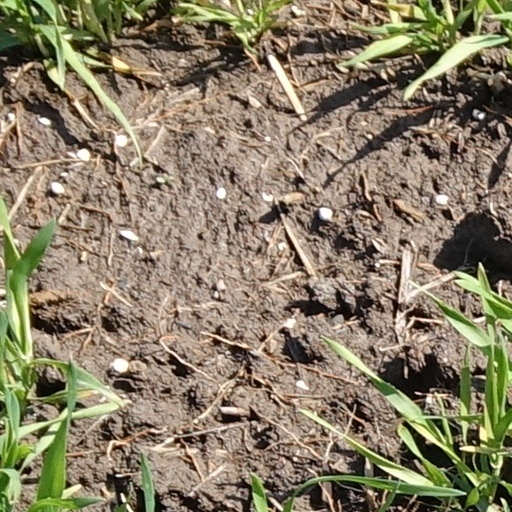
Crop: wheat